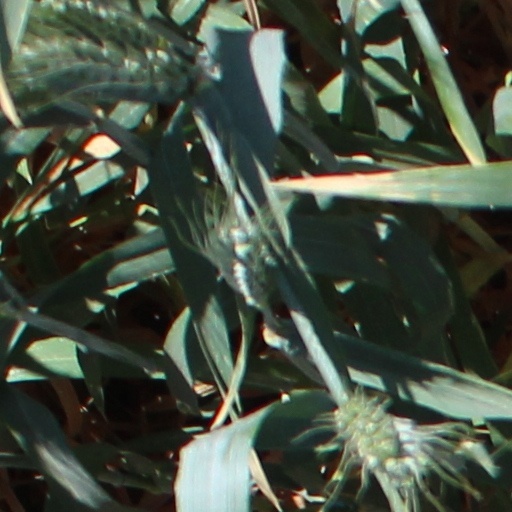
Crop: wheat